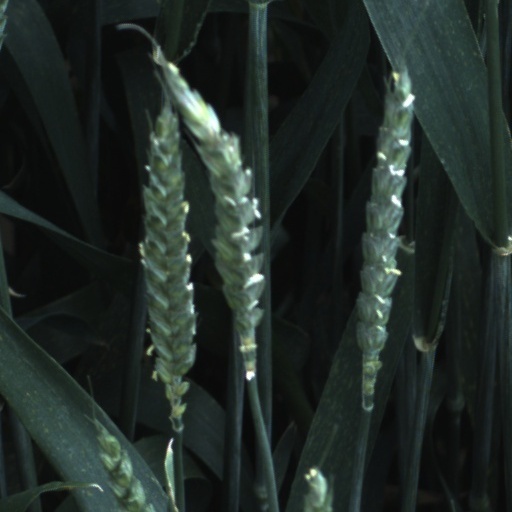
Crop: wheat